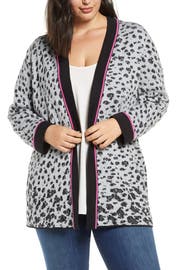
take your average animal print to the next level in this open front cardigan knit from a soft cotton yarn blend and outlined with a pop of pure pink